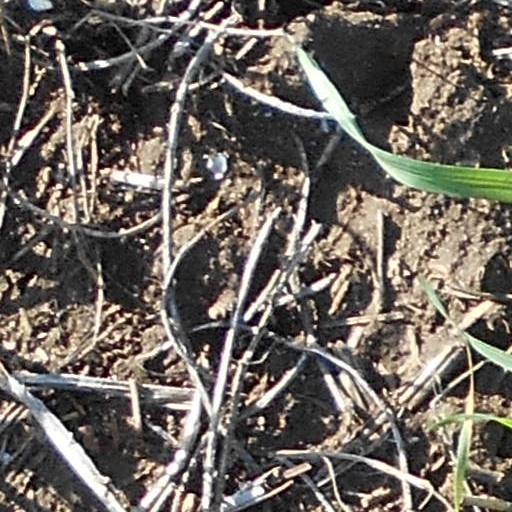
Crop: wheat